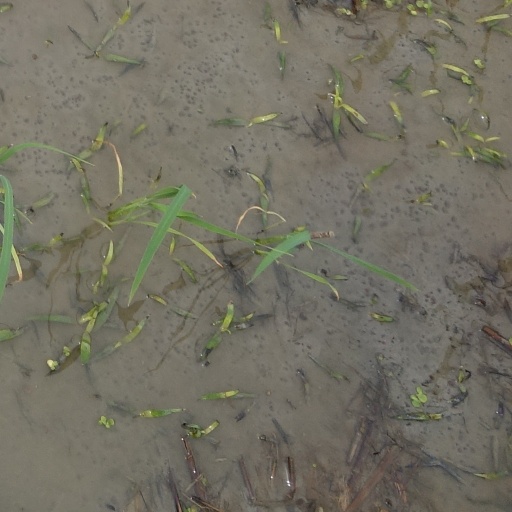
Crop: rice